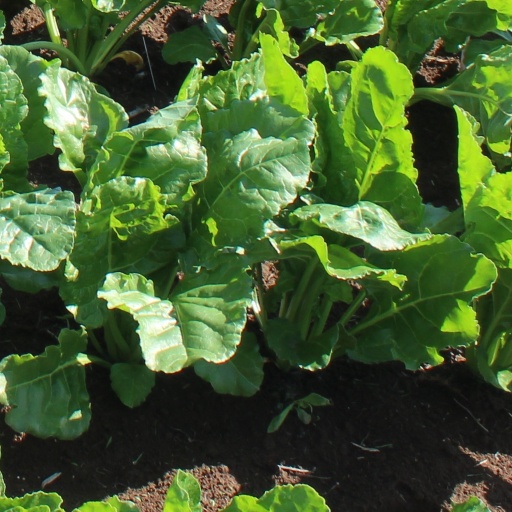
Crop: sugar beet